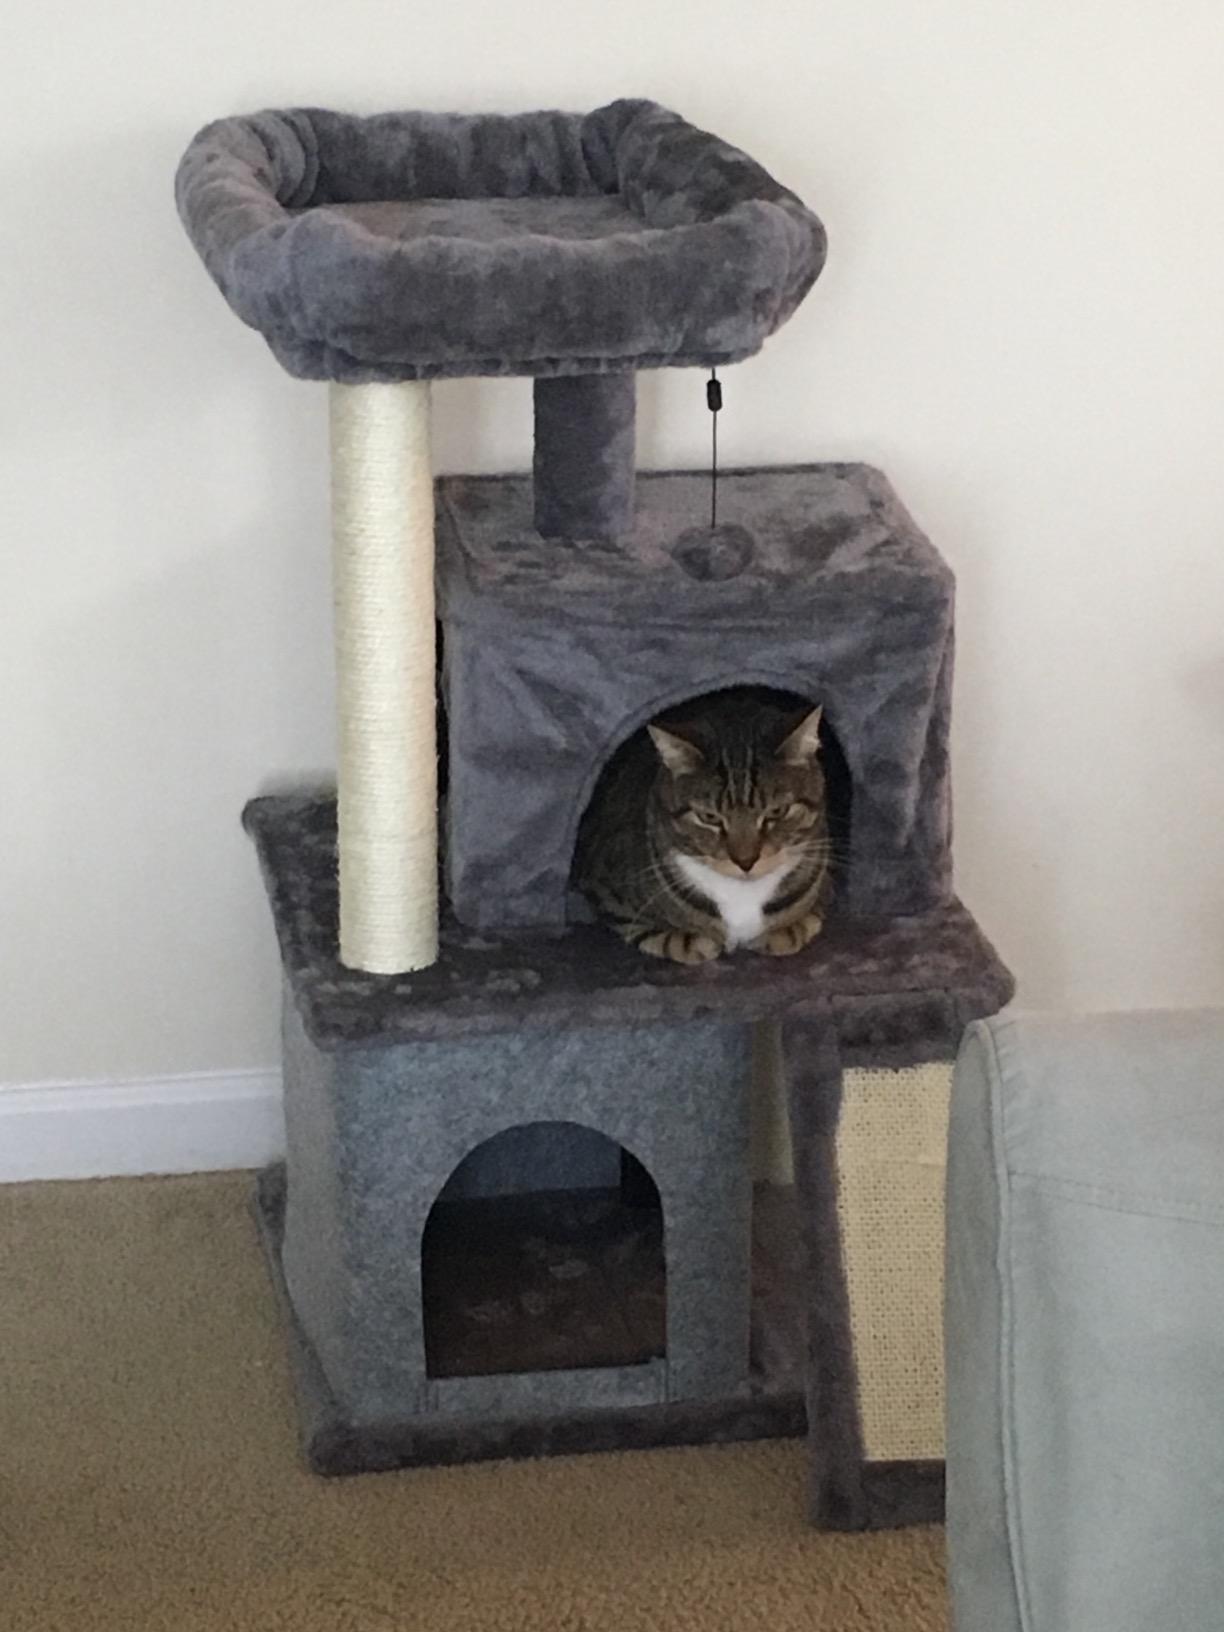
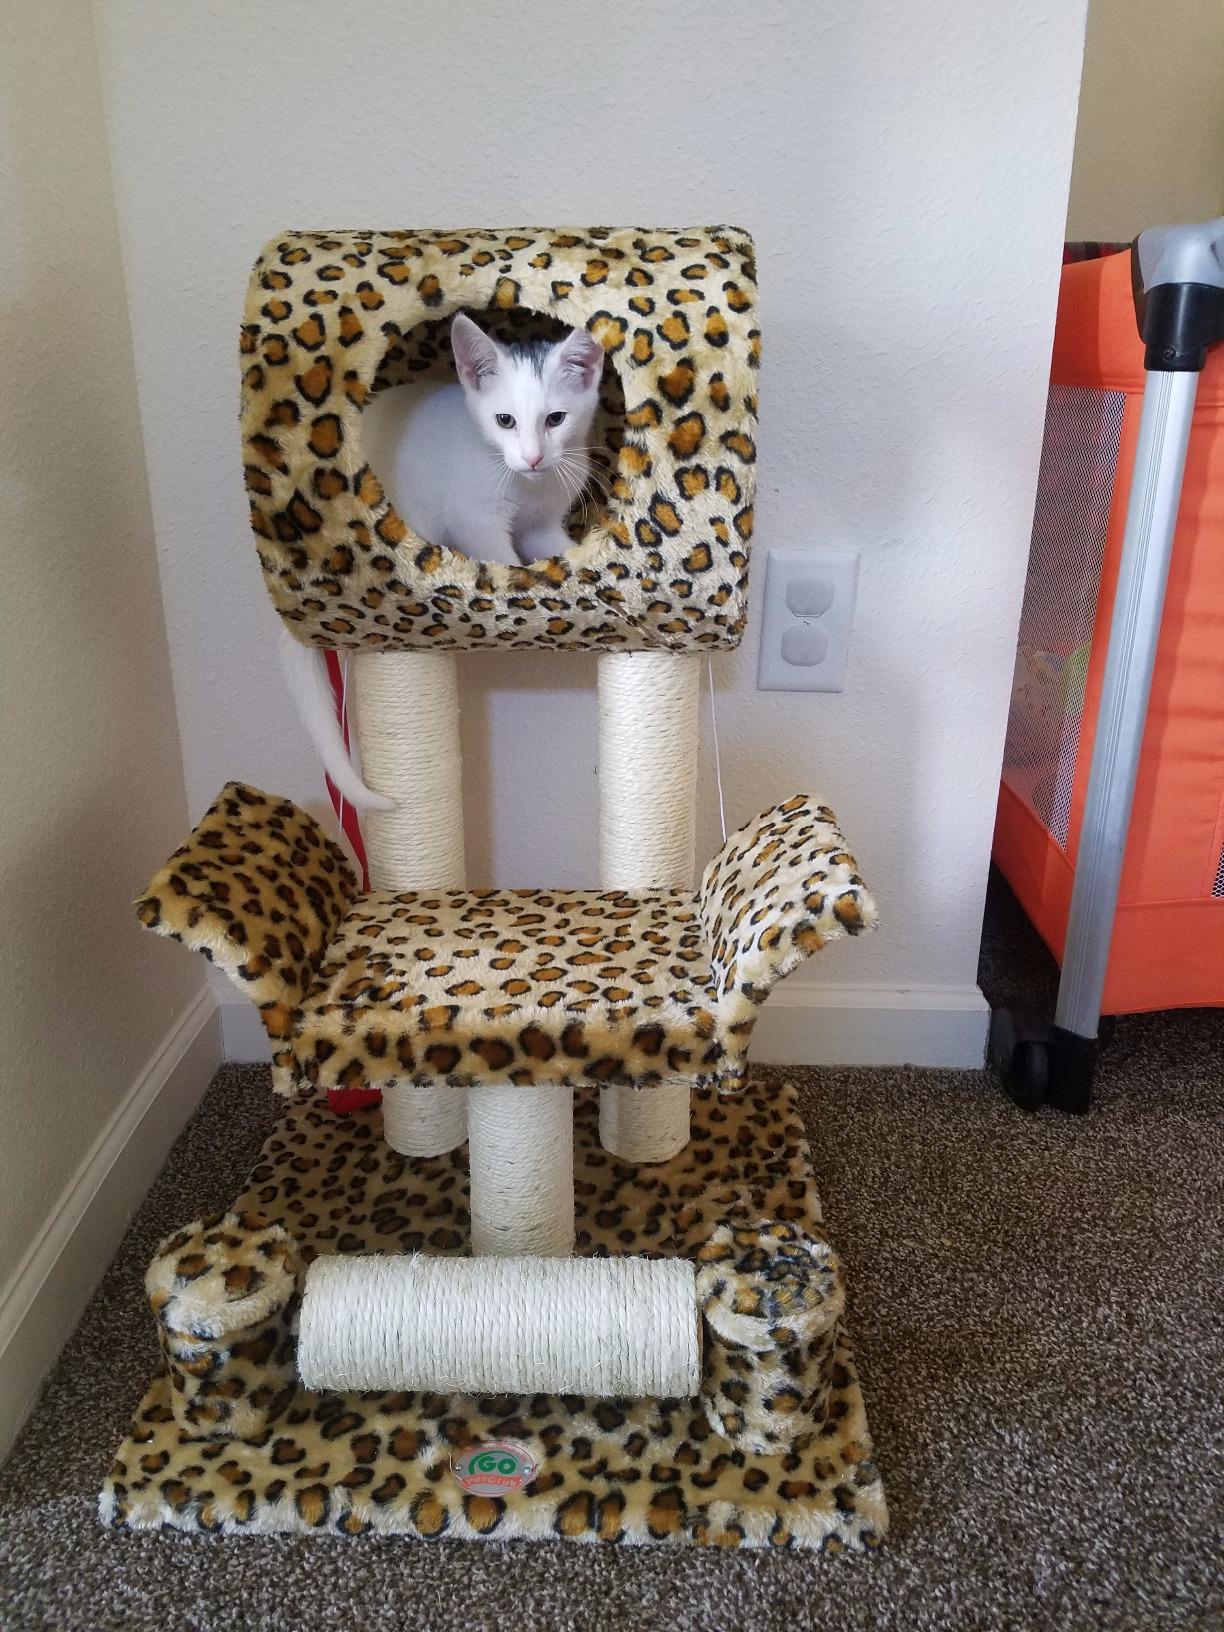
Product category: items_cat tree
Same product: no